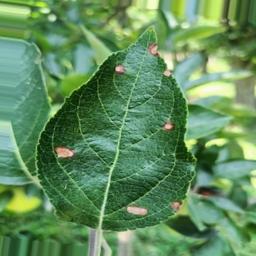
Label: Alternaria